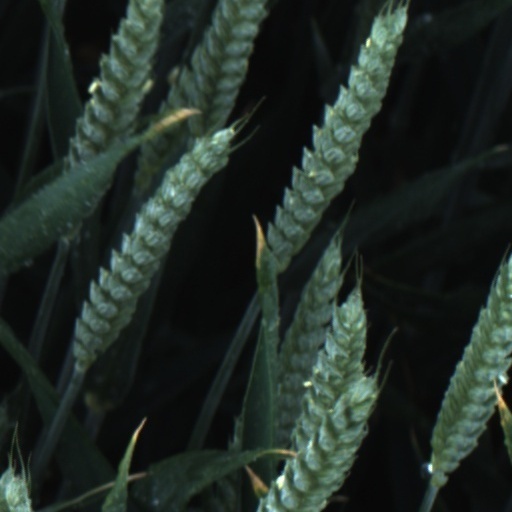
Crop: wheat